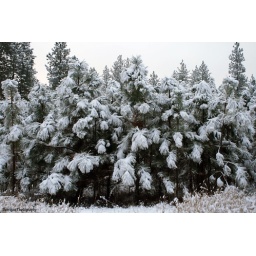
Snow on ponderosa pine trees near Kettle Falls in Northeastern Washington State.